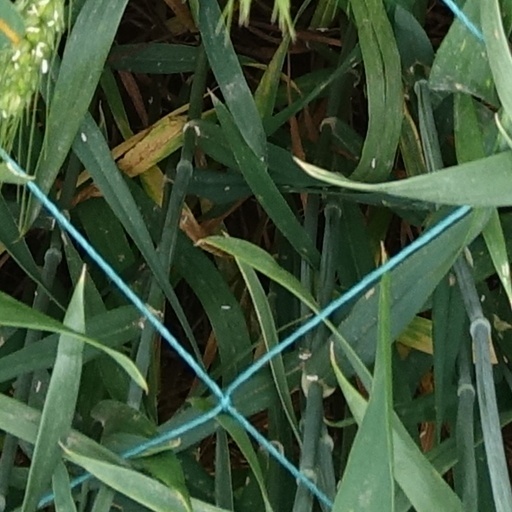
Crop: wheat